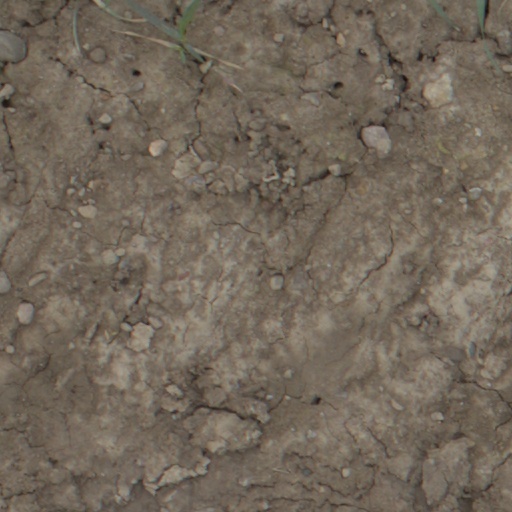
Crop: wheat